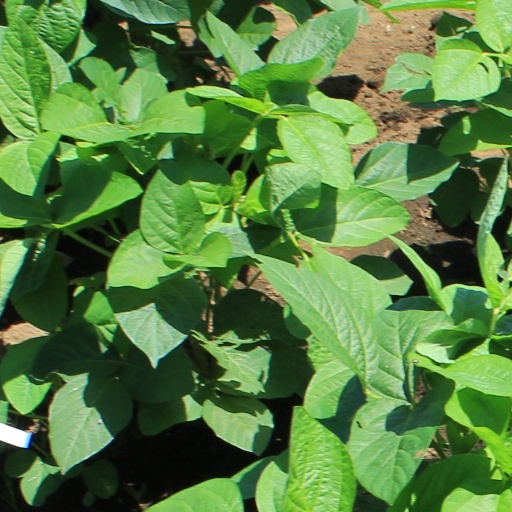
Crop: soybean